Andy Varipapa

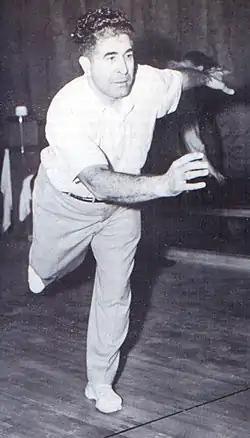
Andy Varipapa in 1934

Andy Varipapa (March 31, 1891 – August 25, 1984) was a professional bowler. He was famous around the world for his trick bowling shots and was the first to ever win back-to-back BPAA All-Star tournaments.